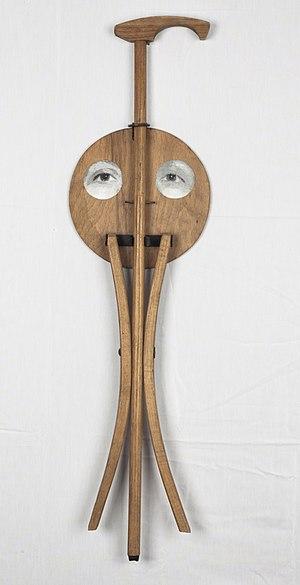
Geta Brătescu, née Georgeta Ana Comanescu le 4 mai 1926 à Ploiești et morte le 19 septembre 2018 à Bucarest, est une artiste roumaine. Elle est une pionnière de l'art conceptuel en Roumanie.